Roman Catholic Archdiocese of Detroit

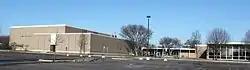
Mercy High School in Farmington Hills, Michigan

In 1930, the apostolic delegate for the United States, Cardinal Pietro Fumasoni Biondi, asked Gallagher to curb Coughlin, but Gallagher refused. "I made no mistake and have never doubted my judgment in putting him before the microphone," Gallagher said about Coughlin in 1933.